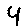
Label: 4